Diego José Hilaris

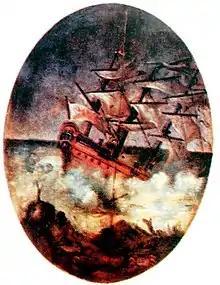
Hilaris El milagro

Diego José Hilaris (17?? - 18??) was a Dominican painter during the colonial period and one of the few colonial artists whose works and legacy survive today. Believed to be born in Higüey, his series of paintings cover miracles of the Virgin Mary, or Virgen de la Altagracia, throughout the colony. Hilaris's paintings can be described as naïve art, as he was not formally trained, though they are considered significant in their historical, religious, anthropological, and artistic value for depicting costumbrist scenes during the country’s colonial era.